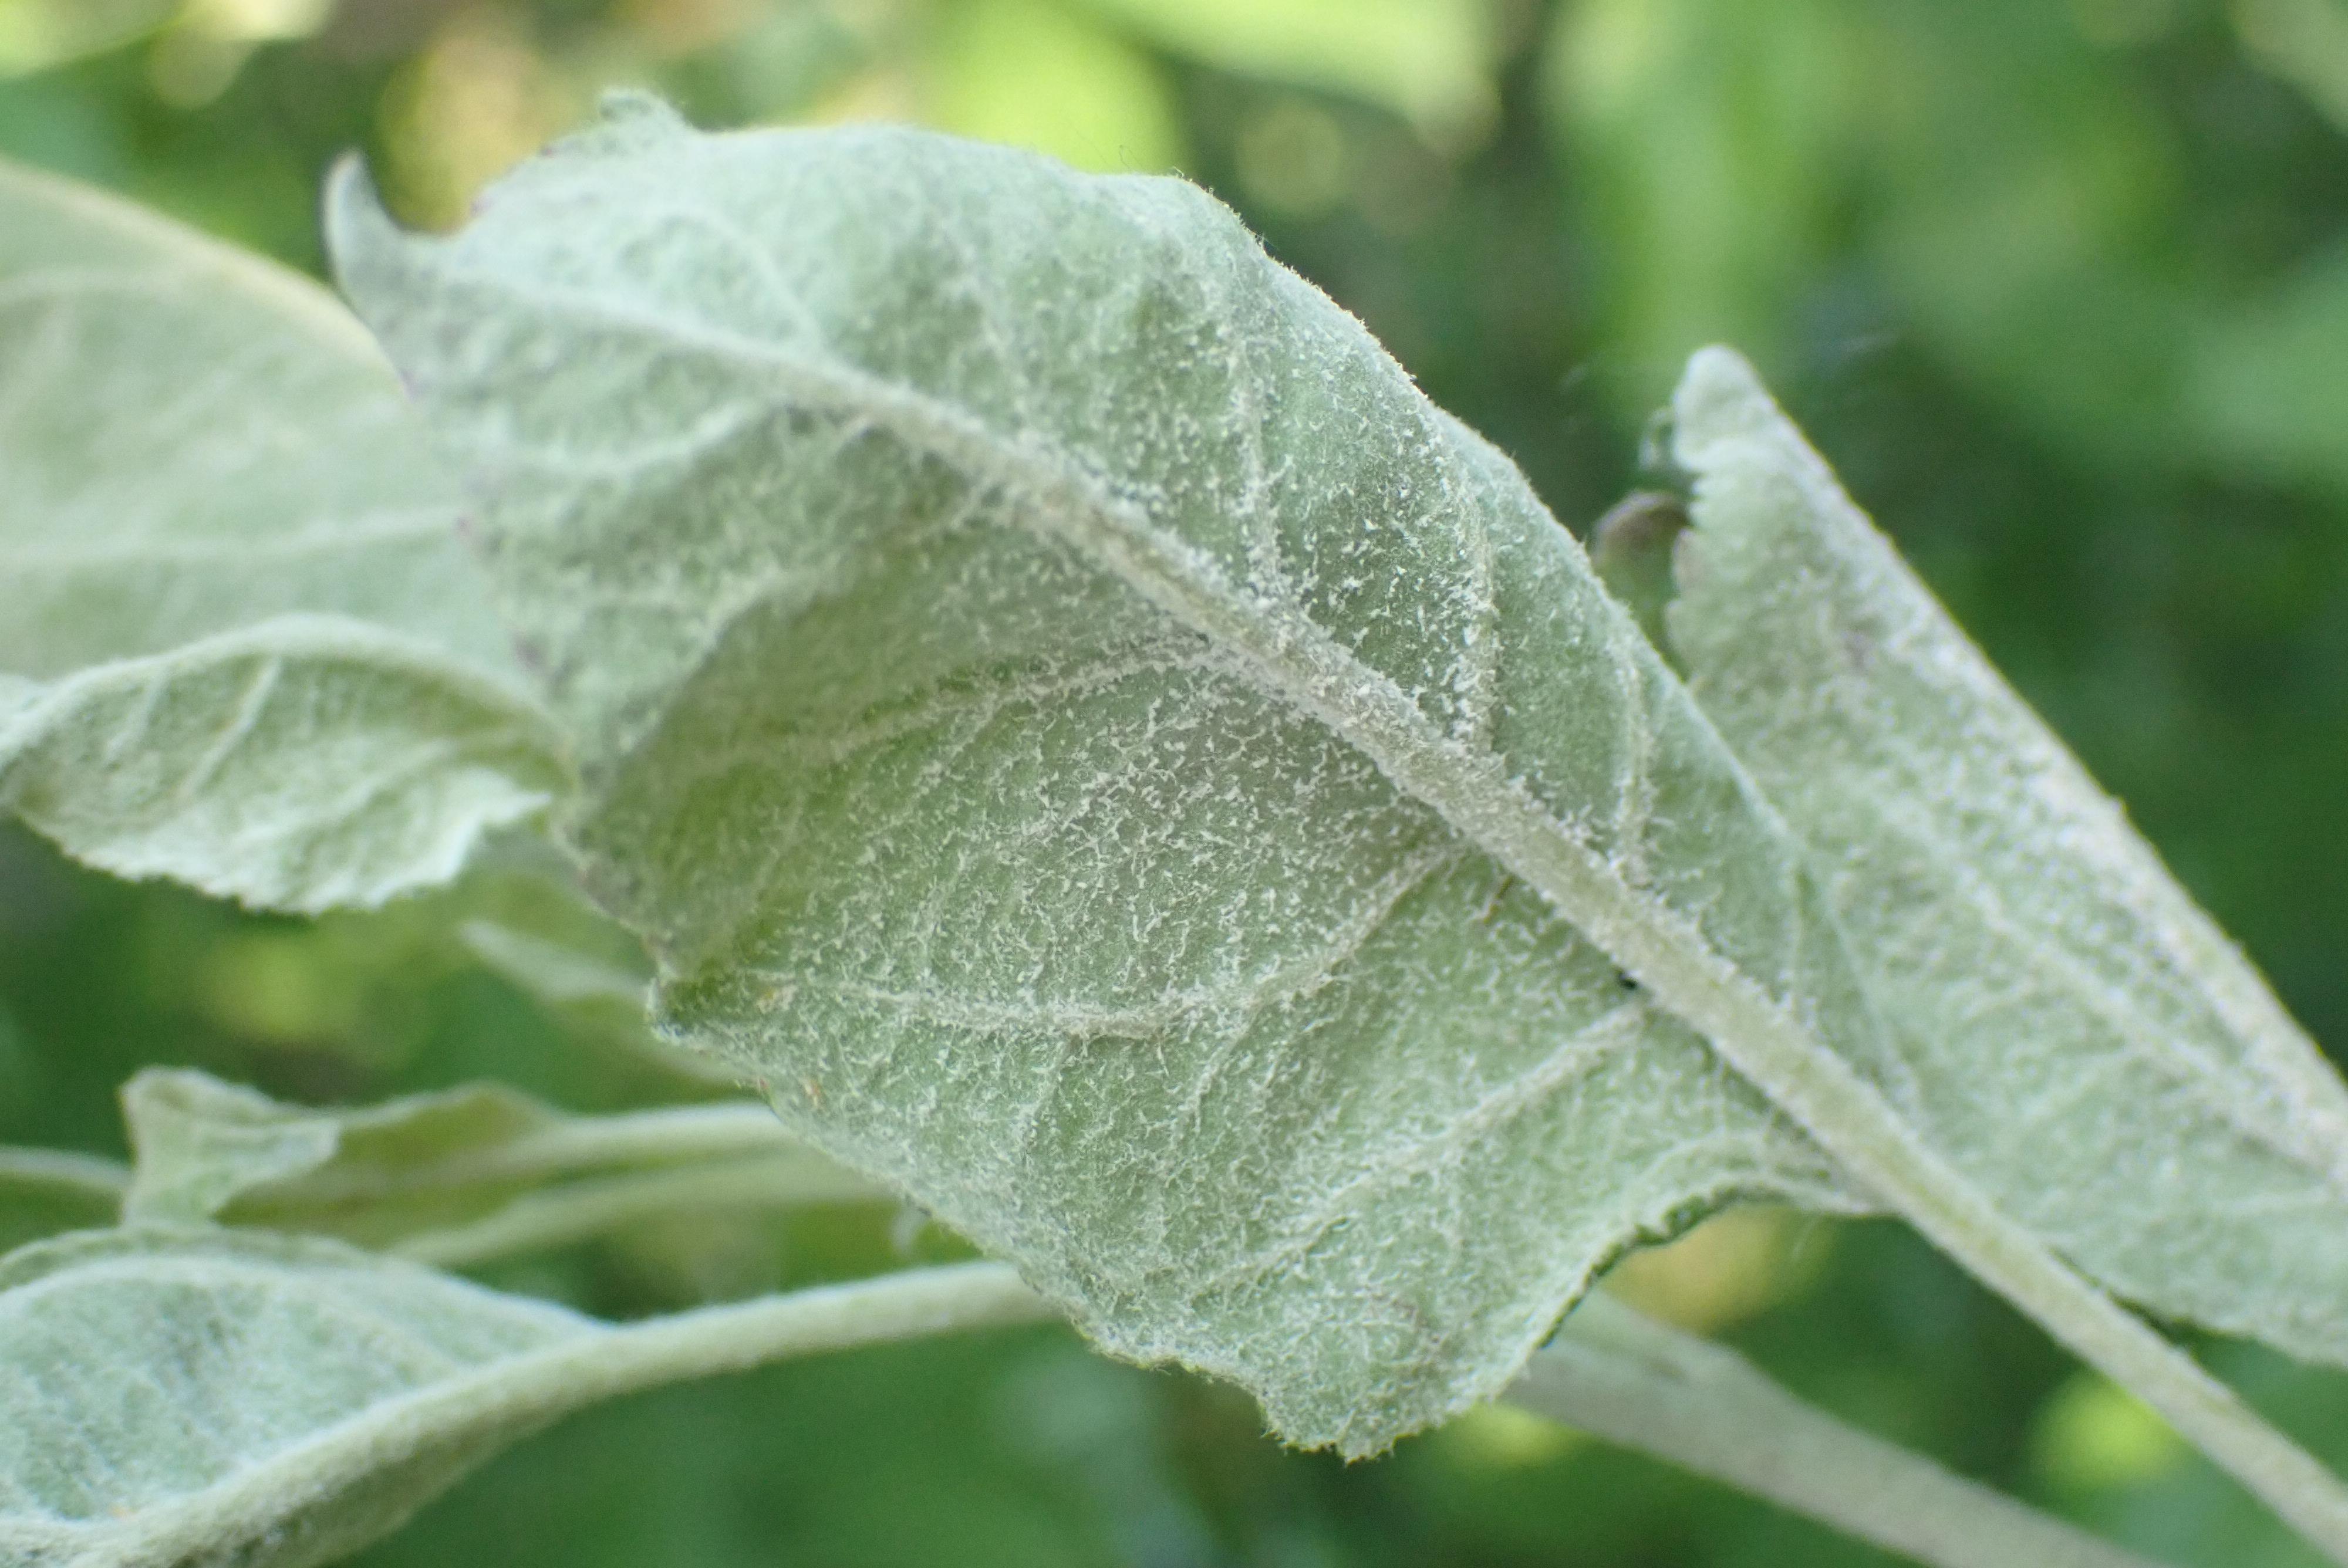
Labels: powdery_mildew